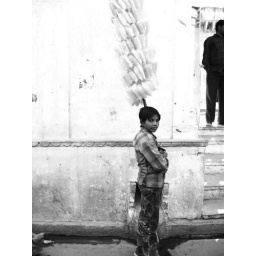
The sweetest boy in town (selling packages of pink candy floss)